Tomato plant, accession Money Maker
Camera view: bottom (45 deg); turntable rotation: 90 degrees
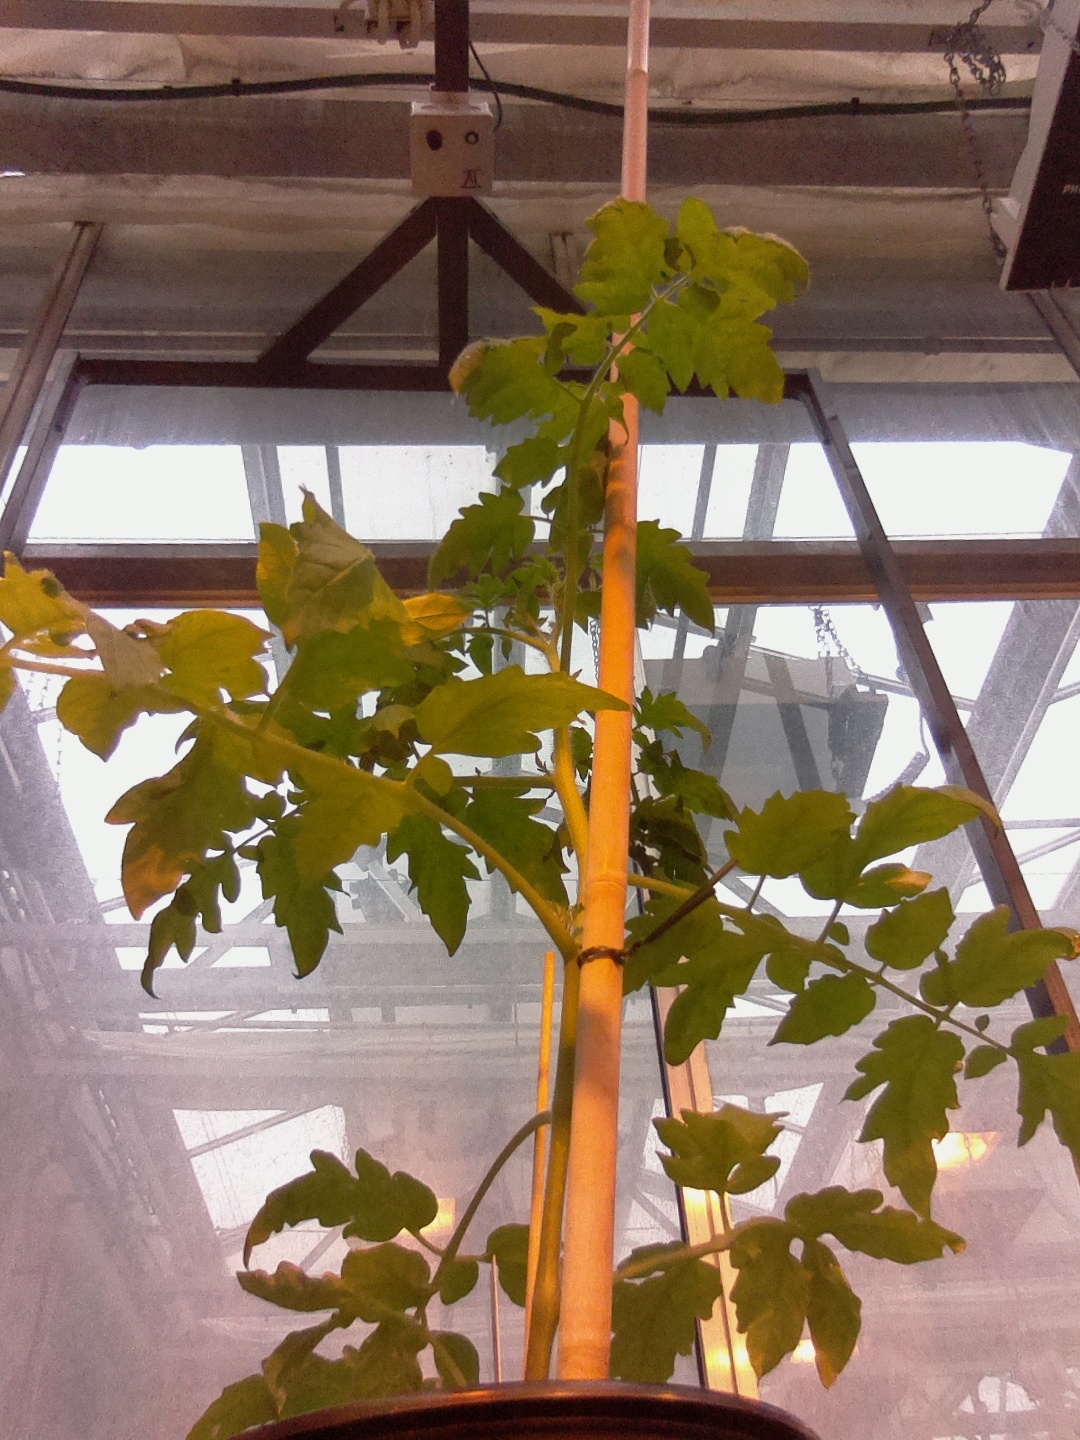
BBCH growth stage 14: 8 of true leaves visible